Jōban Expressway

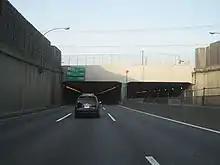
The Jōban Expressway near its southern terminus in Misato.

The expressway is an important route connecting the greater Tokyo area with Mito, the capital of Ibaraki Prefecture. Beyond Mito, the expressway follows a northerly route along the coast of the Pacific Ocean to the city of Iwaki in Fukushima Prefecture. Continuing north along the coast, the expressway enters the greater Sendai area. The expressway supplements the Tōhoku Expressway as an access route between Tokyo and the Tōhoku region.